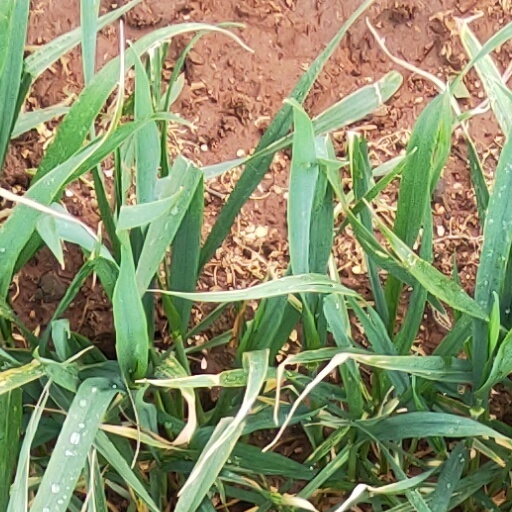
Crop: wheat